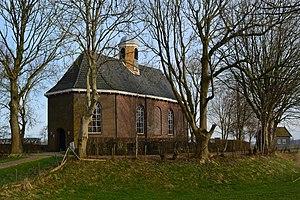
Zweins est un village de la commune néerlandaise de Waadhoeke, dans la province de Frise.